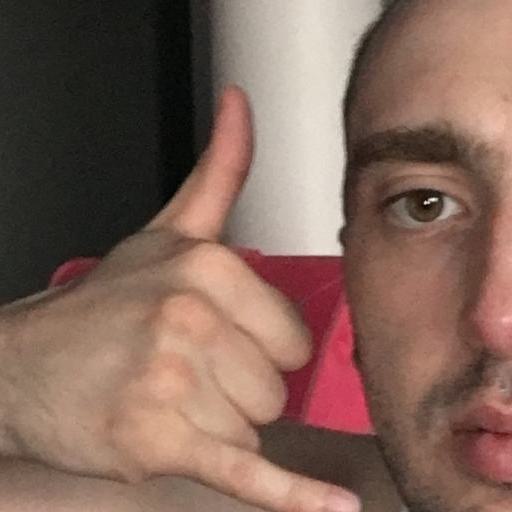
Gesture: call